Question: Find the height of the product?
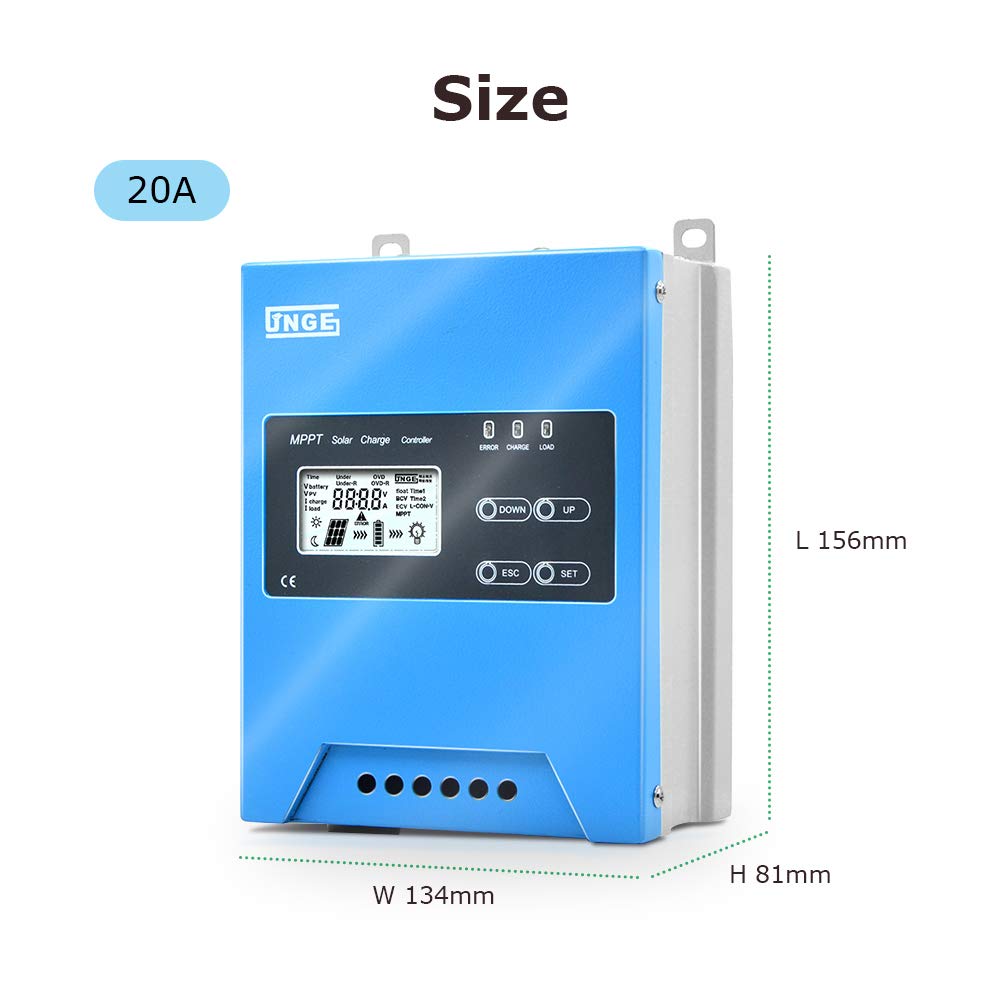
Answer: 156.0 millimetre